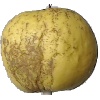
Label: Apple Golden 1